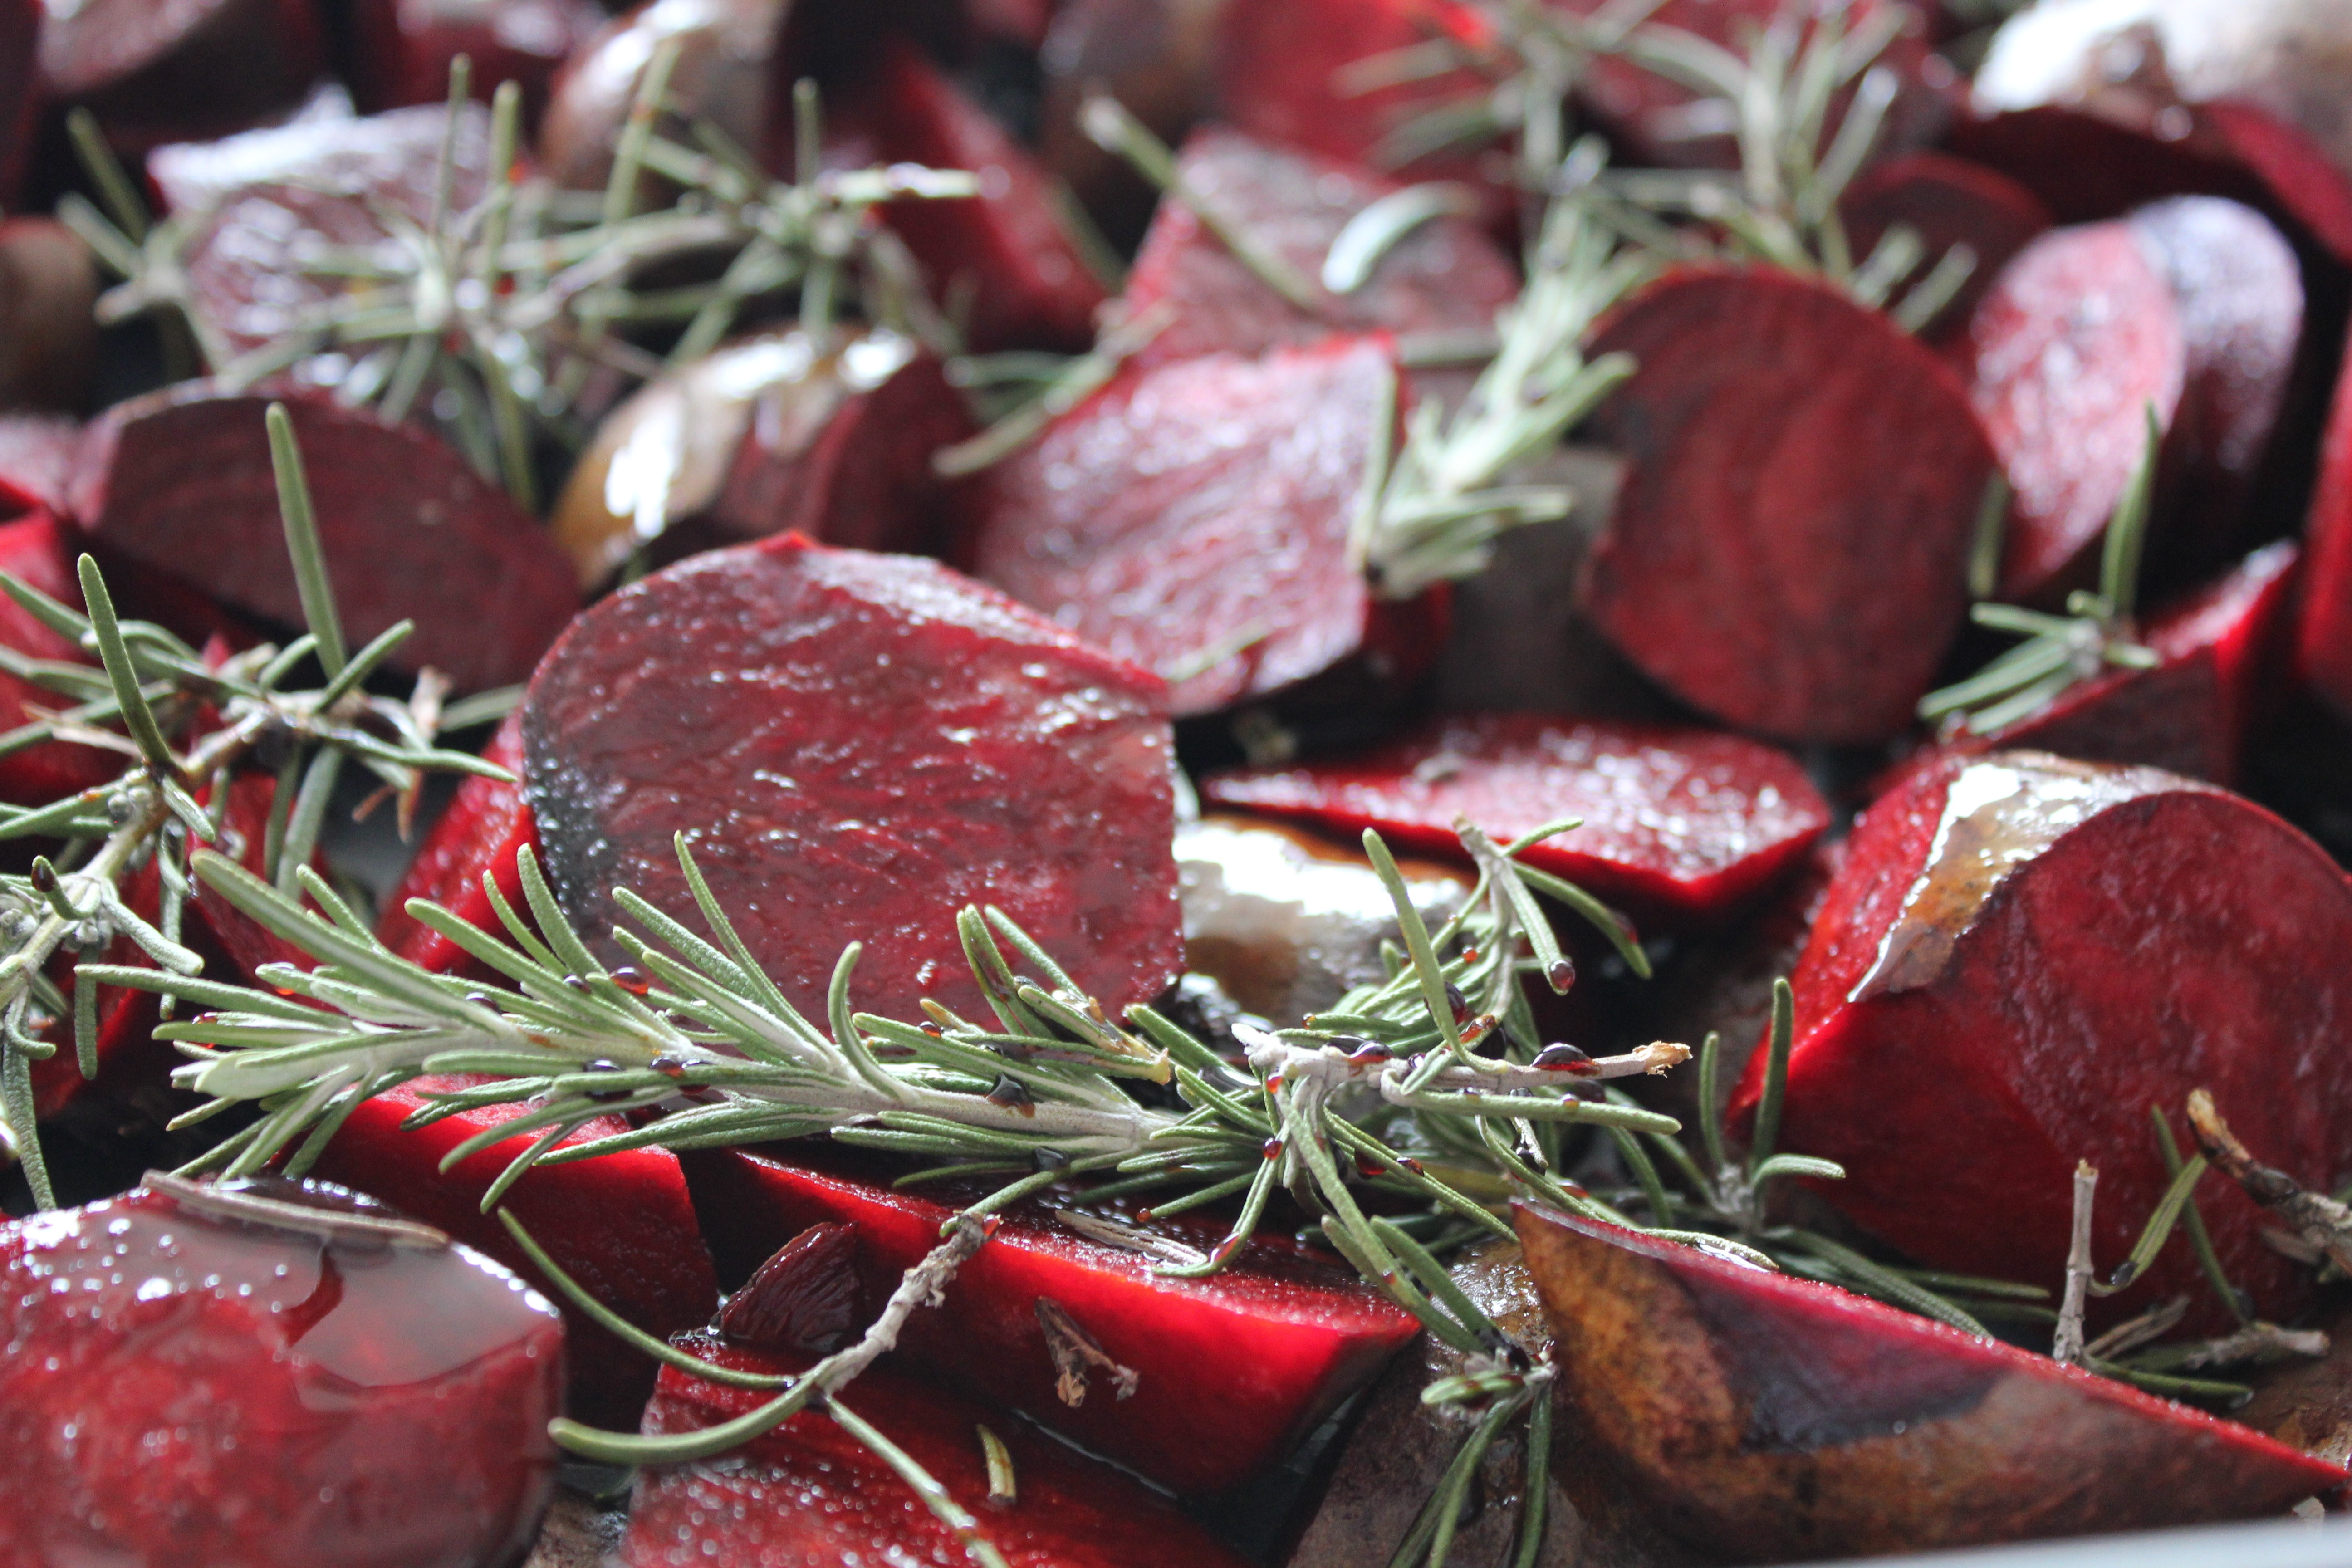
plant, fruit, food, herb, produce, vegetable, rosemary, red beets, foodstuffs